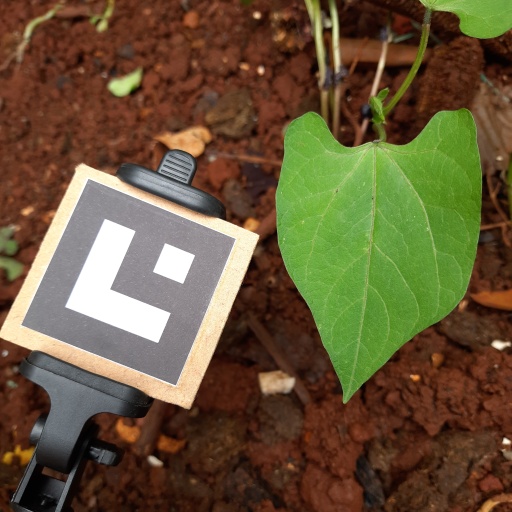
Observations: flat surface, no eating holes, under shade